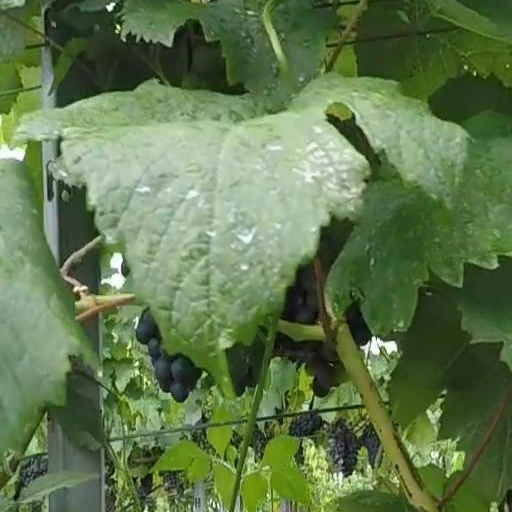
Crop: grape